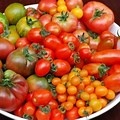
Label: tomato